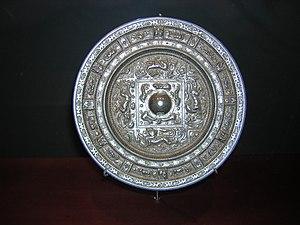
Miroir avec les douze signes du Zodiac chinois. Dinastie Sui (581 - 618). Bronze. Appartient au Musée Guimet (Paris).